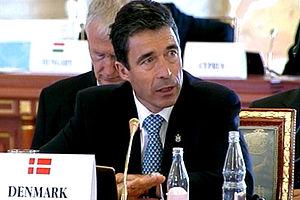
Le gouvernement Anders Fogh Rasmussen I est le gouvernement du Royaume de Danemark entre le 27 novembre 2001 et le 18 février 2005, durant la soixante-quatrième législature du Folketing.